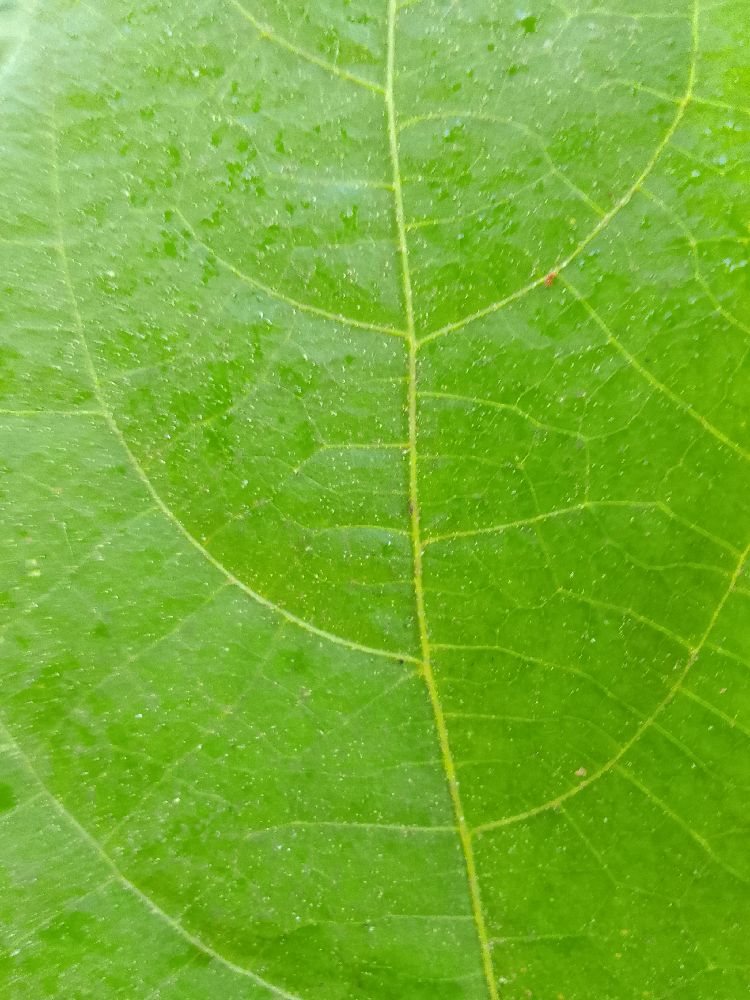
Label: healthy